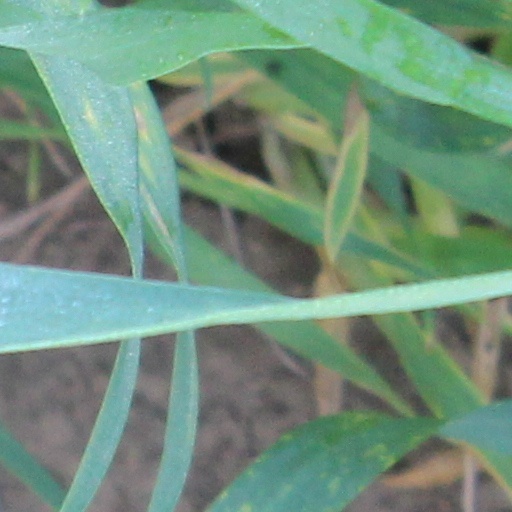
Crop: wheat